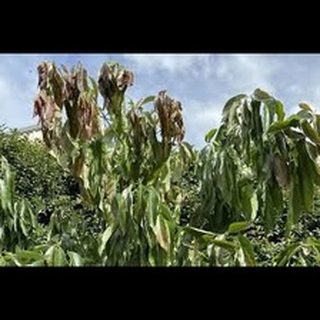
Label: wheat_common_root_rot